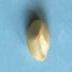
Maize quality: Good